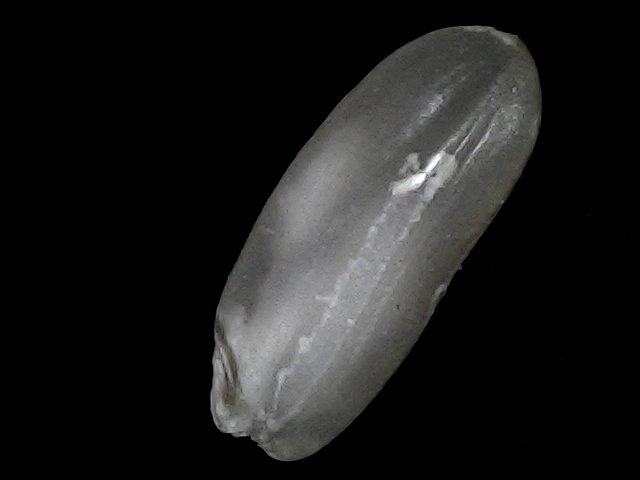
Rice variety: BRRI74